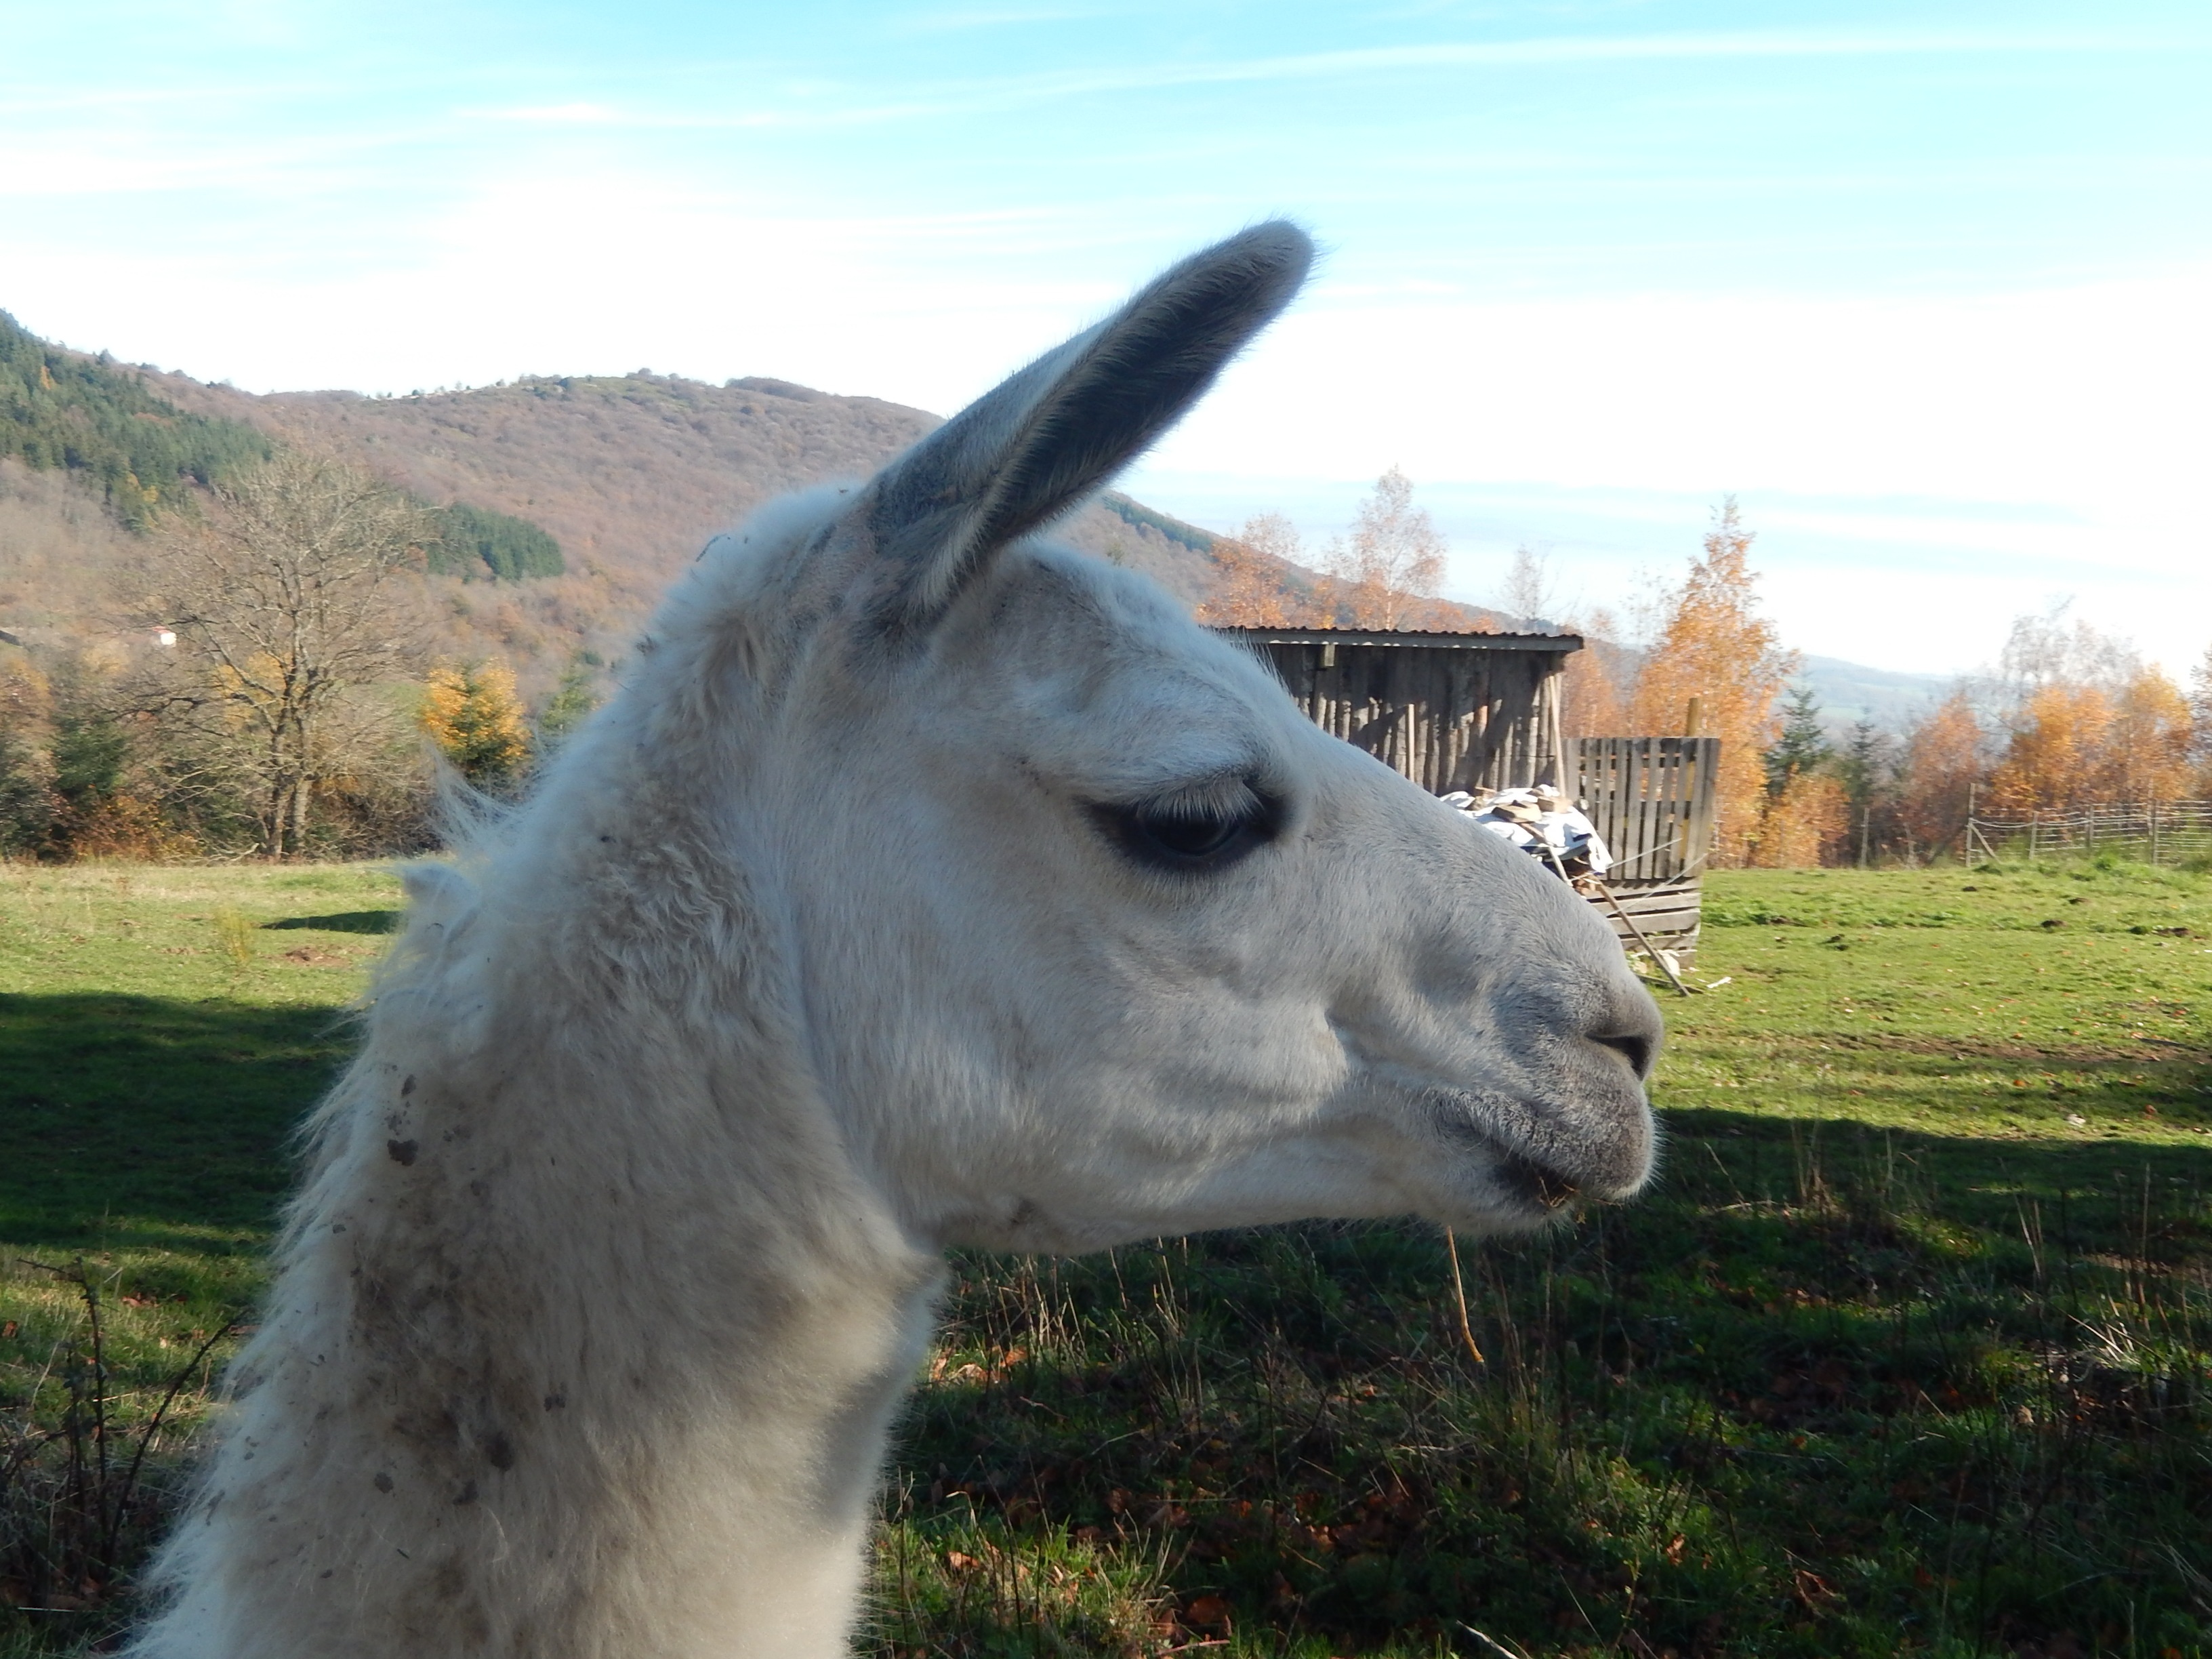
white, animal, pasture, grazing, mammal, mane, fauna, llama, alpaca, lama, vertebrate, camel like mammal, horse like mammal